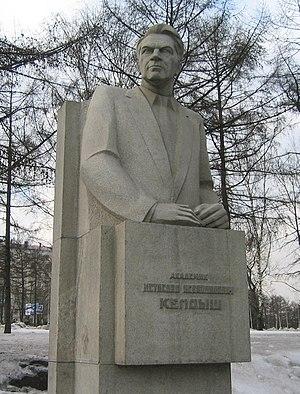
L'Allée des Cosmonautes est une large avenue au nord de Moscou.
Mstislav Vsevolodovitch Keldych est un mathématicien et un physicien soviétique.